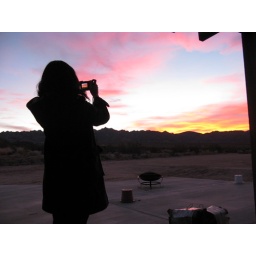
Our house in the middle of the street